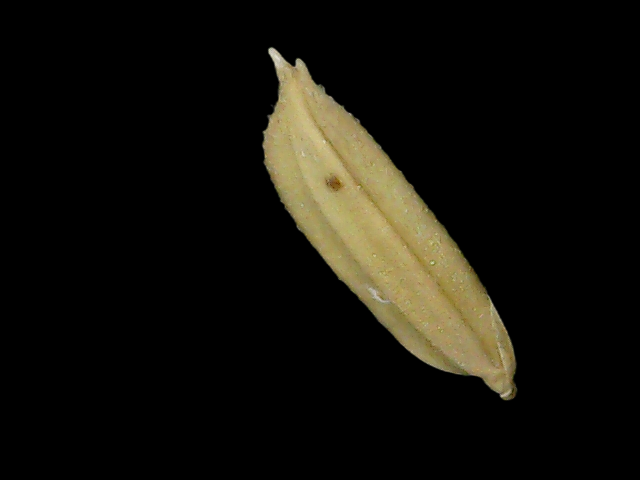
Rice variety: Bd85